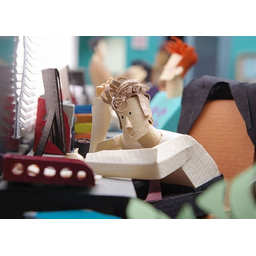
Label: paper